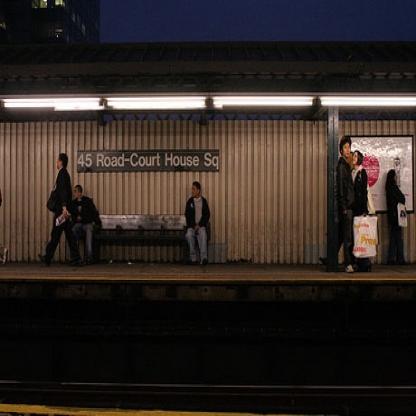
Scene: Indoor